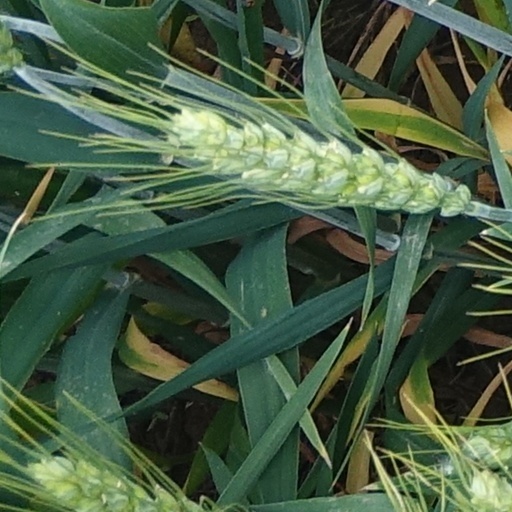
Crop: wheat